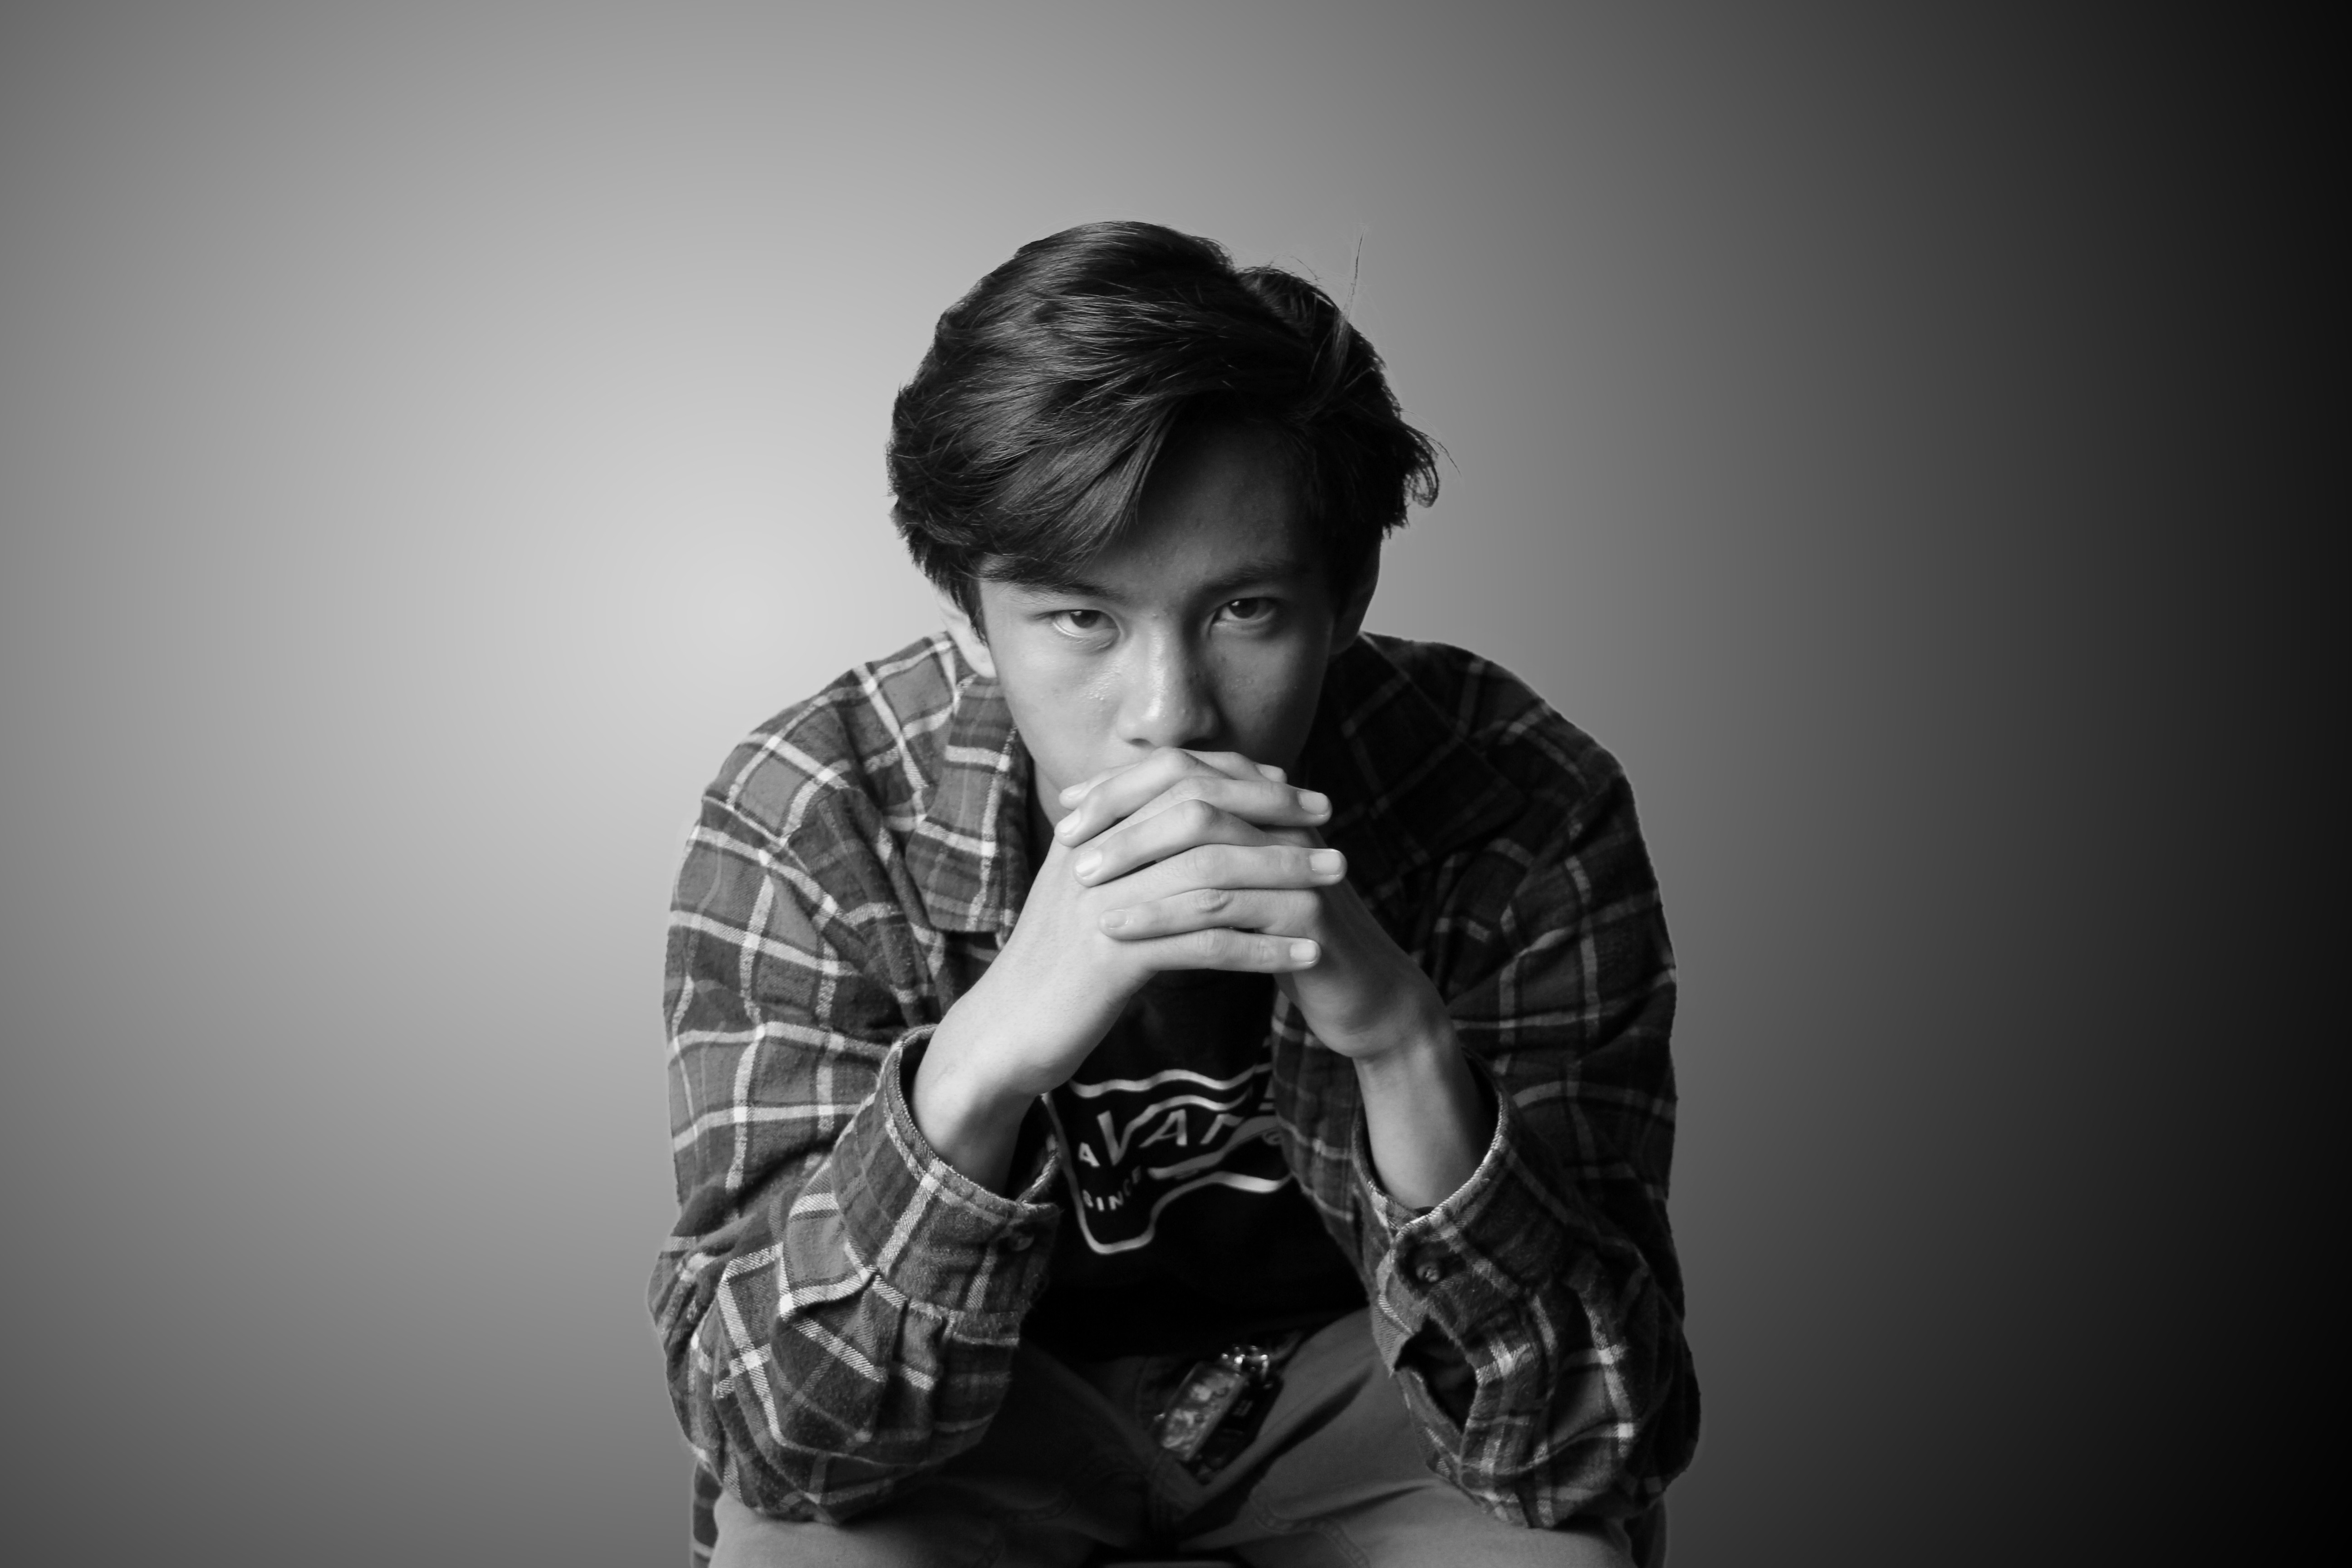
hand, person, black and white, white, photography, portrait, model, sitting, child, black, monochrome, photograph, emotion, photo shoot, sense, monochrome photography, portrait photography, human positions